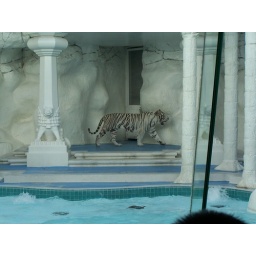
This is a REAL white tiger in the Mirage Hotel lobby.